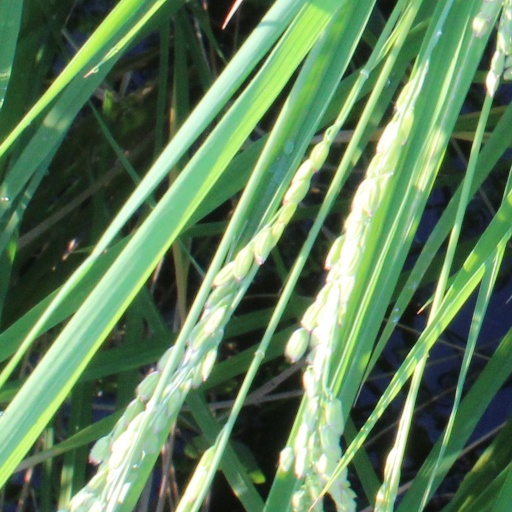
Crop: rice